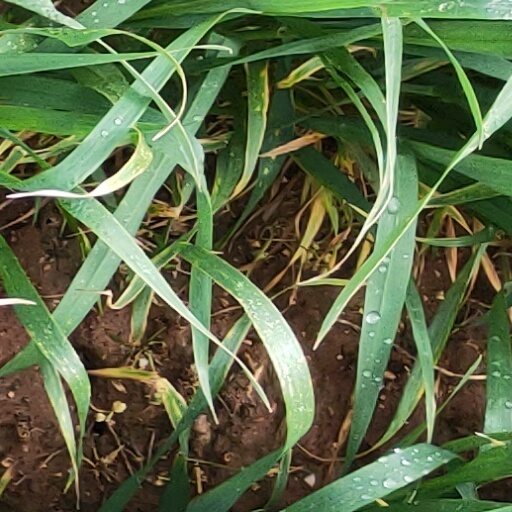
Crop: wheat